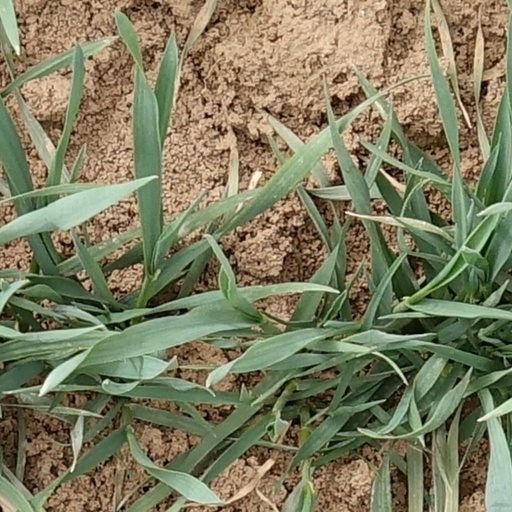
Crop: wheat